Swiftcurrent Fire Lookout

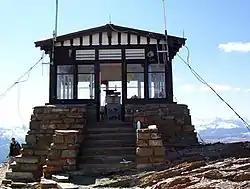

The Swiftcurrent Fire Lookout in Glacier National Park is significant as one of a chain of staffed fire lookout posts within the park. The low two-story timber-construction structure with a gabled roof was built in 1936. Its detailing is reminiscent of the Swiss Chalet style of the nearby Many Glacier Hotel. The design is modified from standard U.S. Forest Service plans. The Swiftcurrent lookout was listed on the National Register of Historic Places in 1986, and it is also listed on the National Historic Lookout Register.